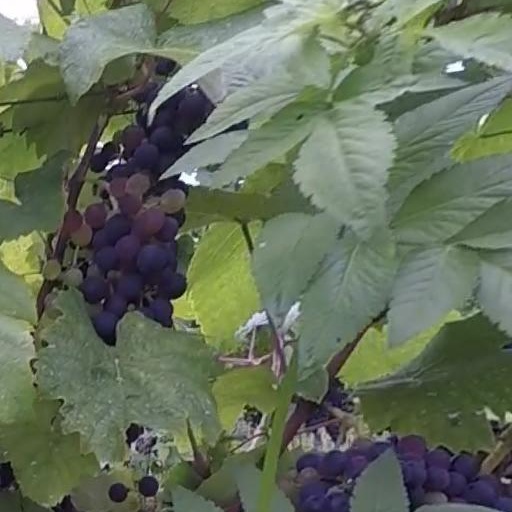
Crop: grape